North Dandalup Important Bird Area

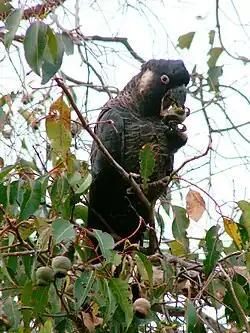
The IBA is an important site for long-billed black cockatoos

North Dandalup Important Bird Area comprises a highly fragmented 76 km tract of land lying about 50 km south of Perth in the Peel region of south-west Western Australia. It is named after the nearby small town of North Dandalup.